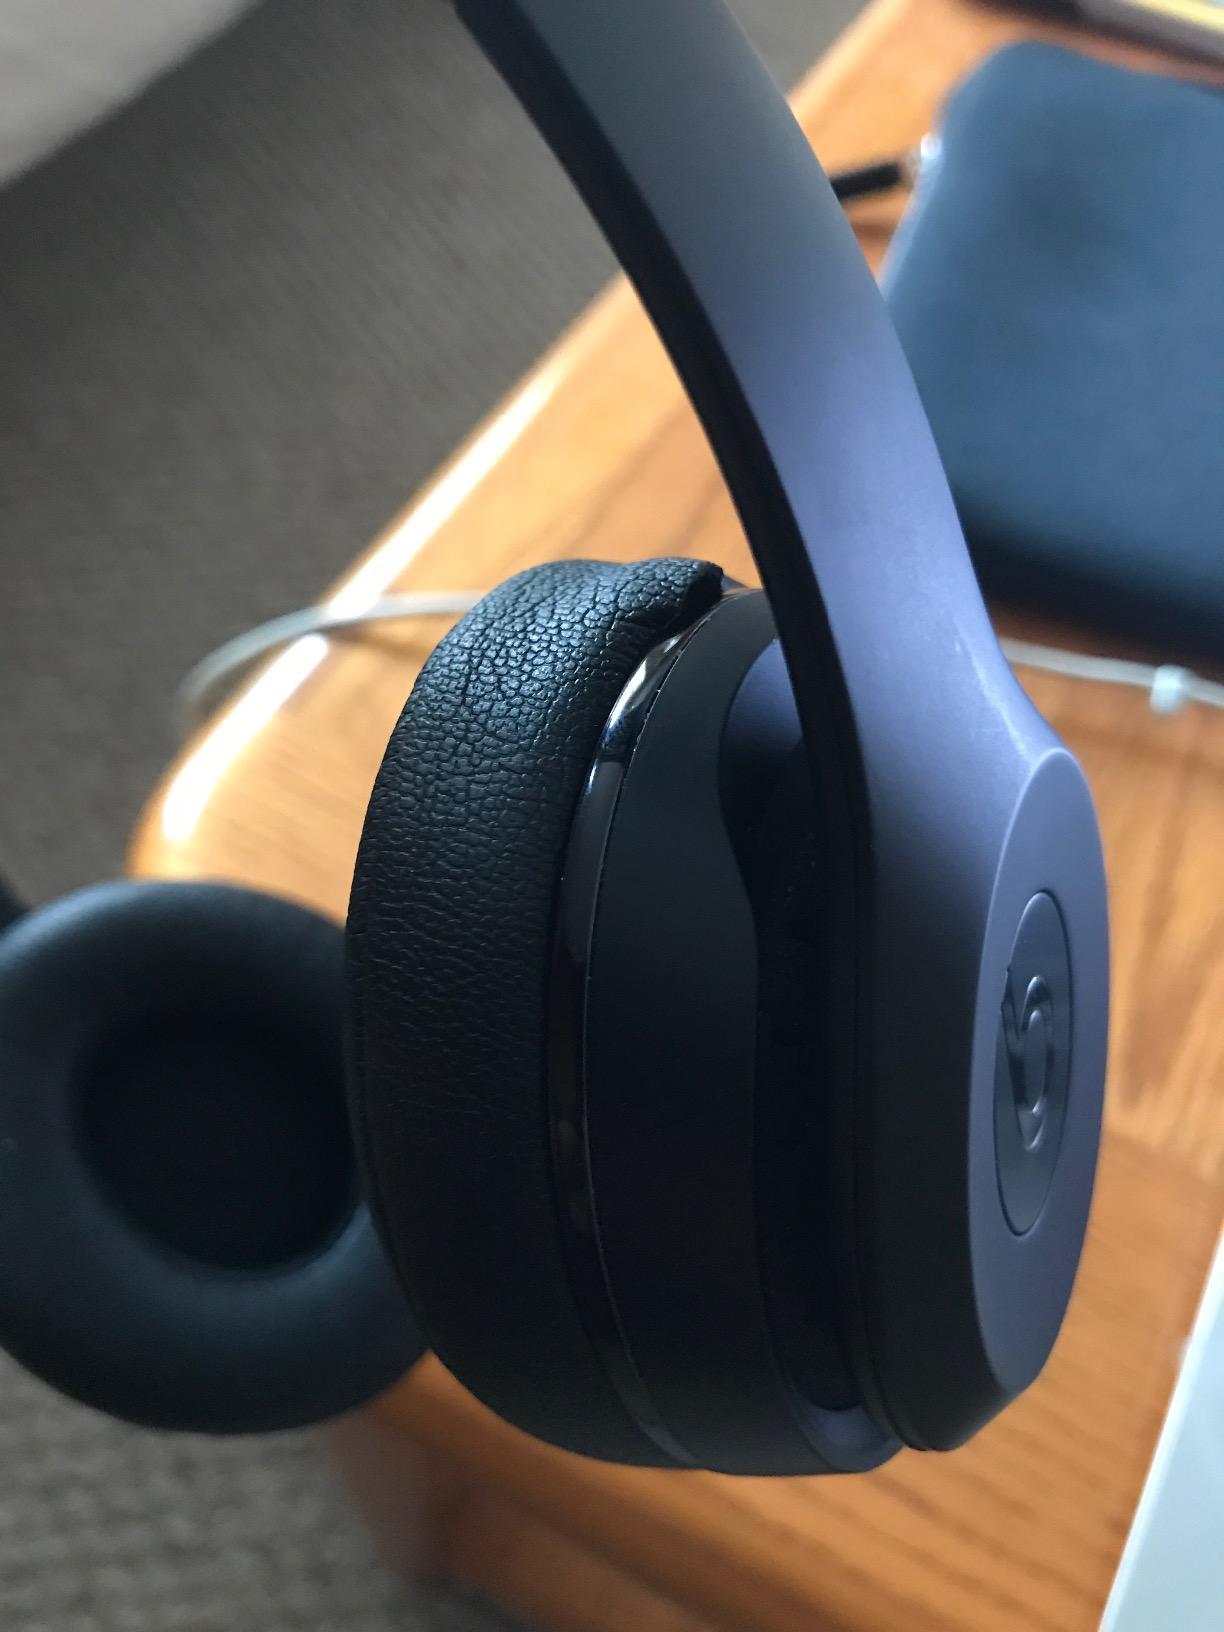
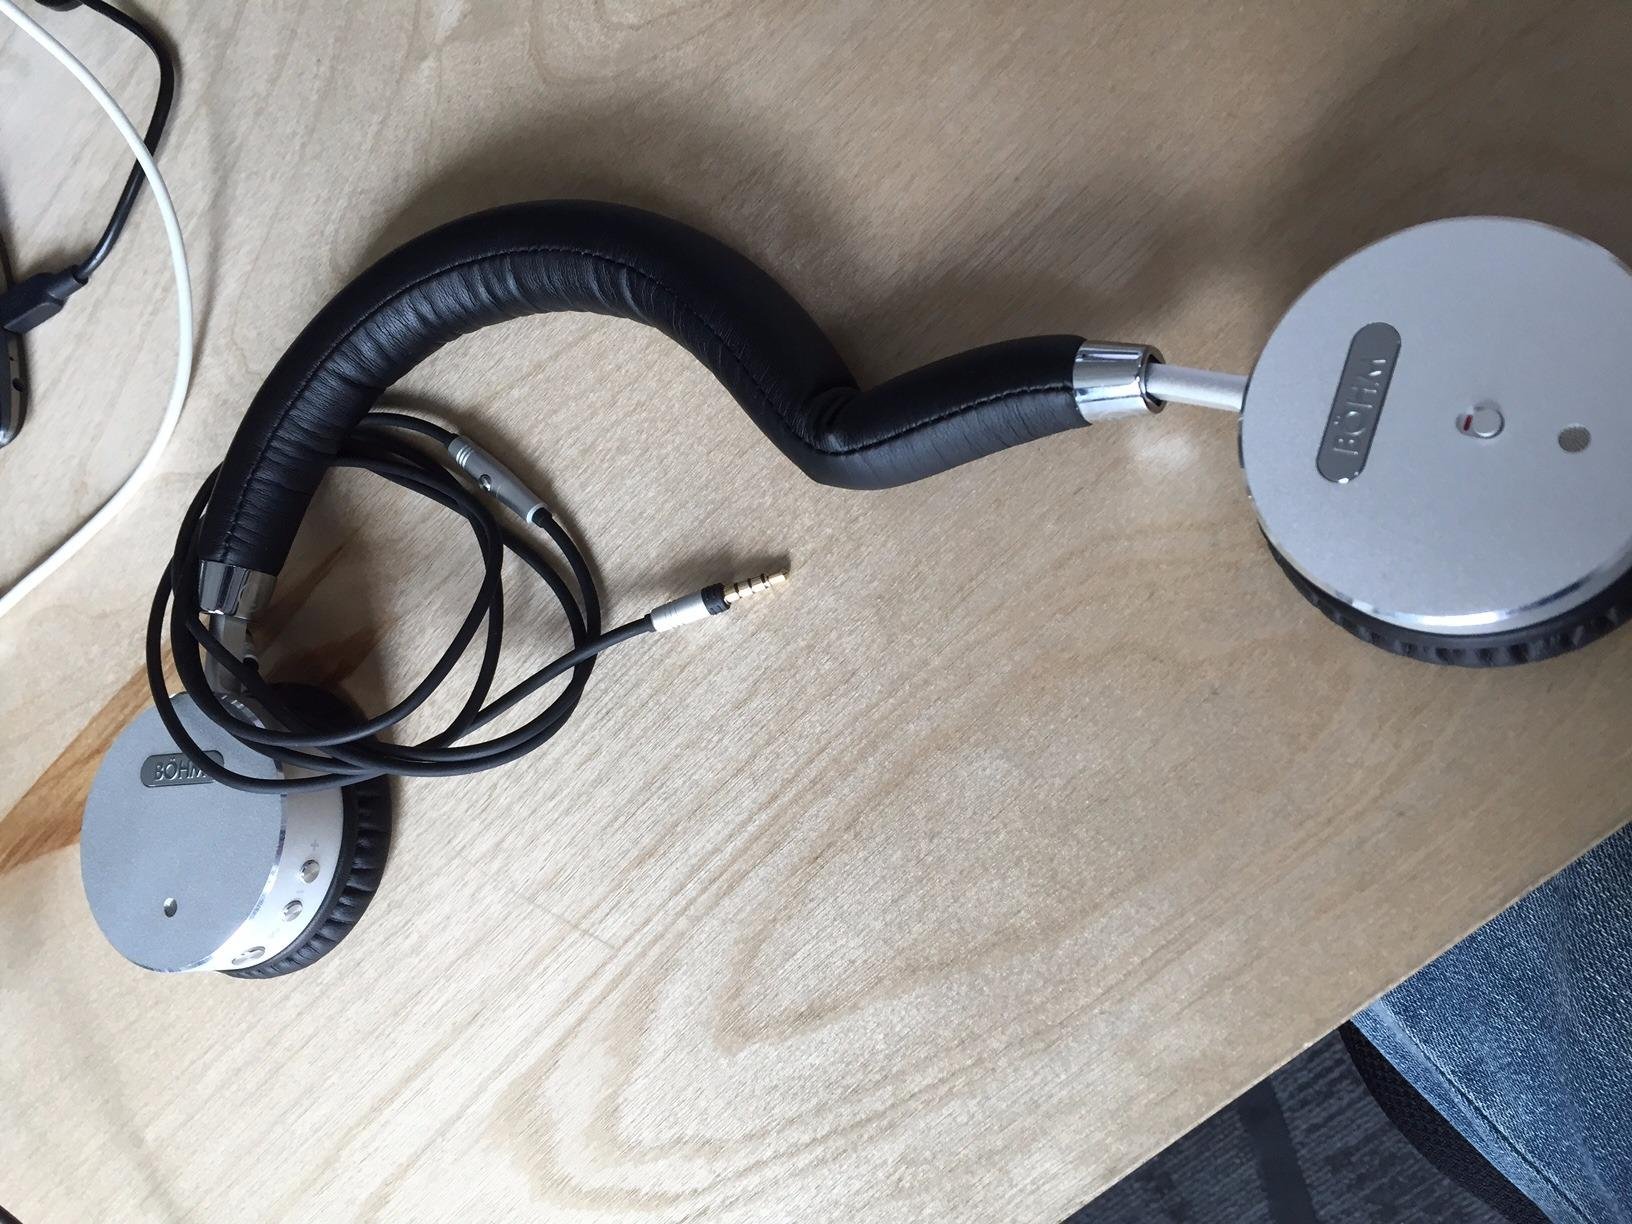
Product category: headphones
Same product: no